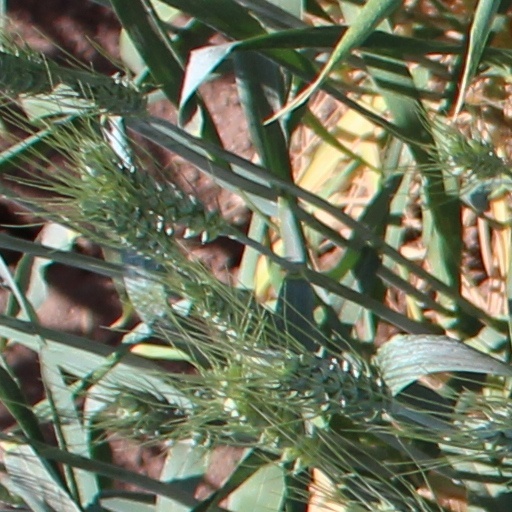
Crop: wheat